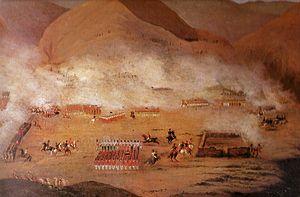
Tableau représentant la bataille d'Ayacucho, peint vers les années 1830 et exposé à la Quinta Magdalena à Lima.